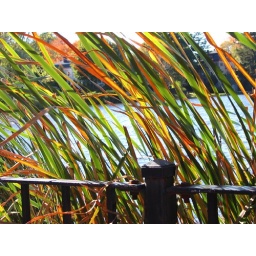
Once green reeds at Ell Pond turning orange, yellow, and red in the cool October air.